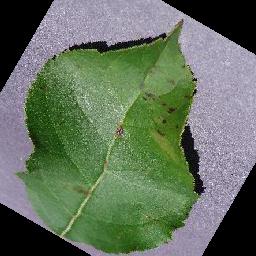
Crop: apple
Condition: scab